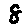
Label: 8